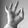
ASL letter: F